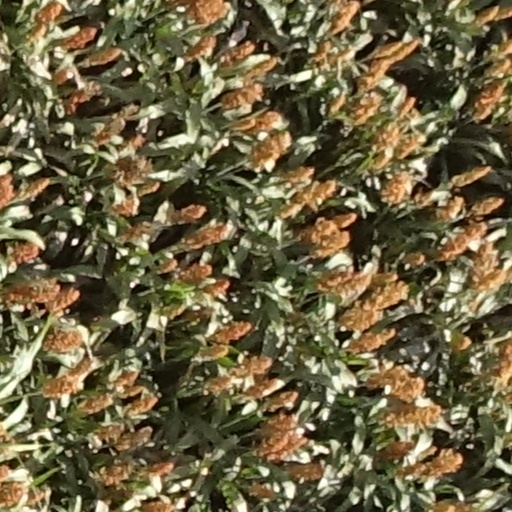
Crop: sorghum